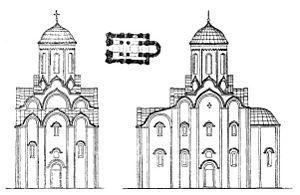
L'église de la Transfiguration ou église de la Transfiguration-du-Sauveur ou encore église du Sauveur de Saint-Euphrosine est un édifice orthodoxe du milieu du XIIᵉ siècle, situé à Polotsk en Biélorussie dans le monastère Saint-Euphrosine. Il est construit sur six piliers et n'a qu'une seule coupole. C'est l'édifice le mieux conservé de l'architecture ancienne de la Principauté de Polotsk malgré les restaurations réalisées dans le style classique.
La cathédrale du Sauveur du monastère Andronikov ou cathédrale de l'icône Acheropoïete ou le Sauveur-Saint-Andronic est un édifice religieux orthodoxe, témoignage de l'architecture ancienne de Moscou du XVᵉ siècle. Le Monastère Andronikov est le plus ancien édifice orthodoxe subsistant à Moscou, en dehors du Kremlin de Moscou.